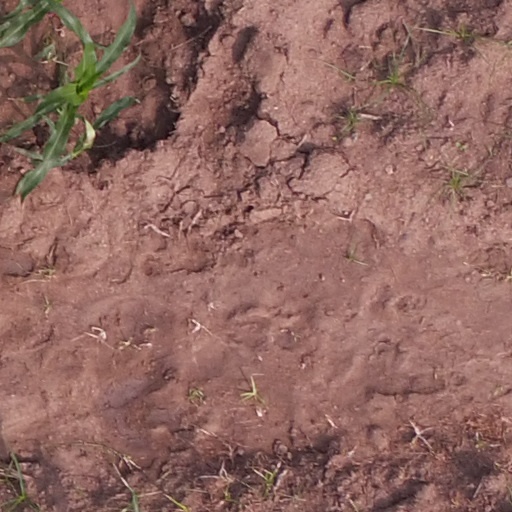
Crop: maize; corn